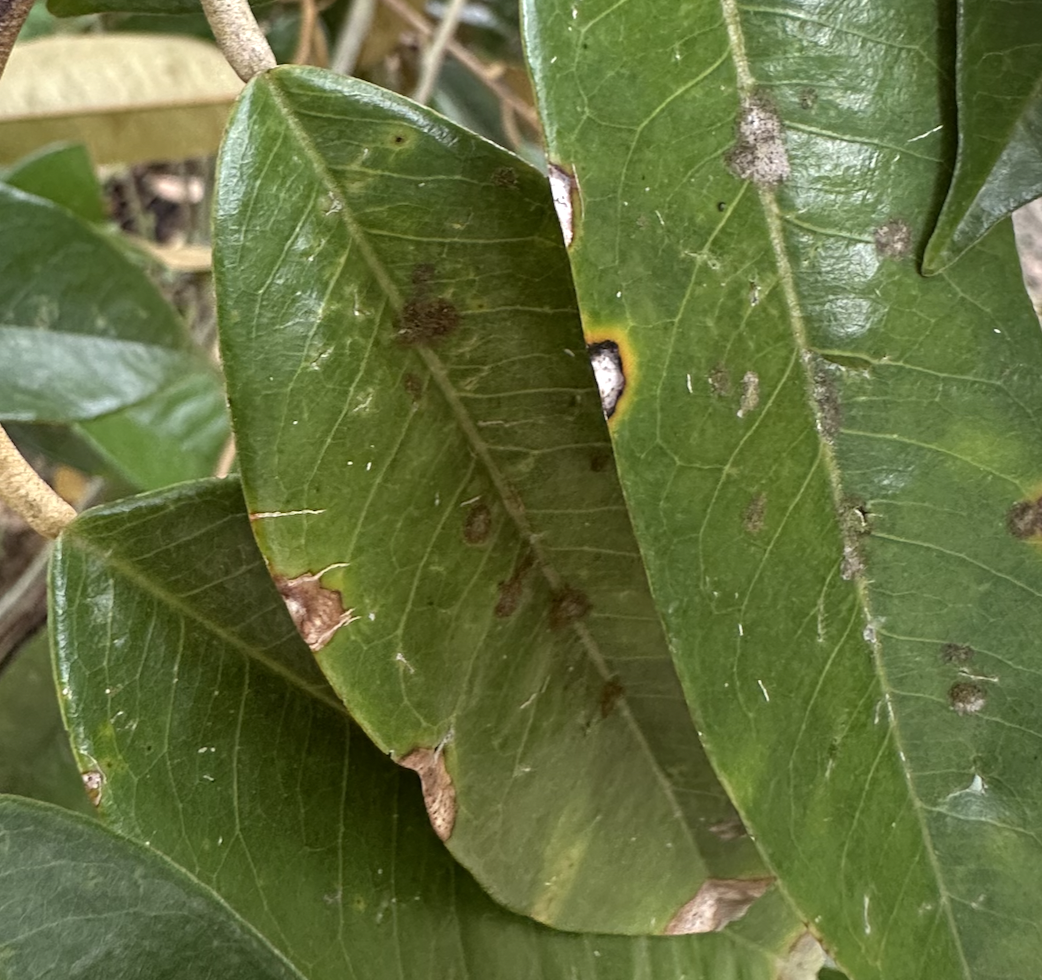
Label: stem_blight